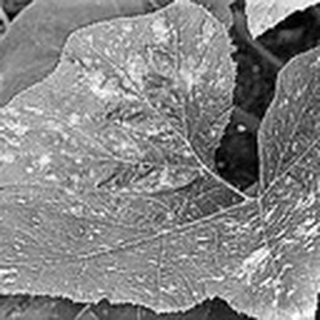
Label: cotton_powdery_mildew